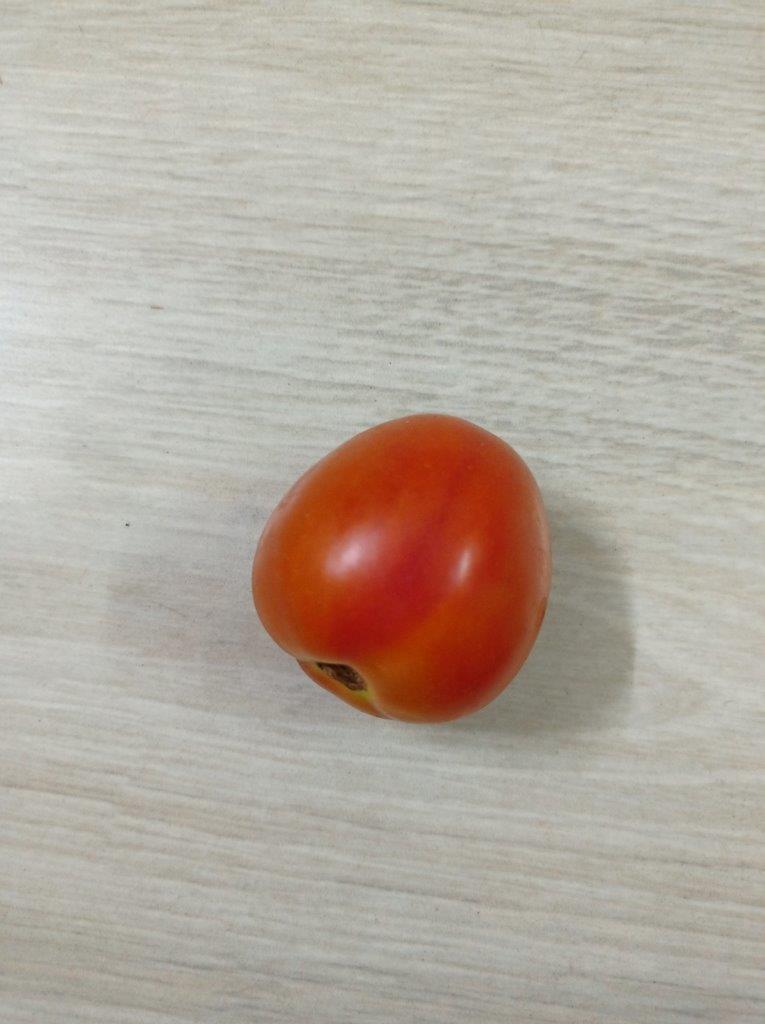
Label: Fresh